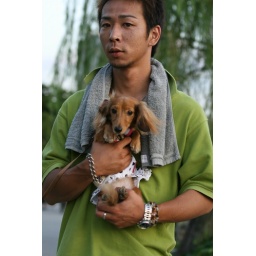
man carrying a sausage dog in a dress